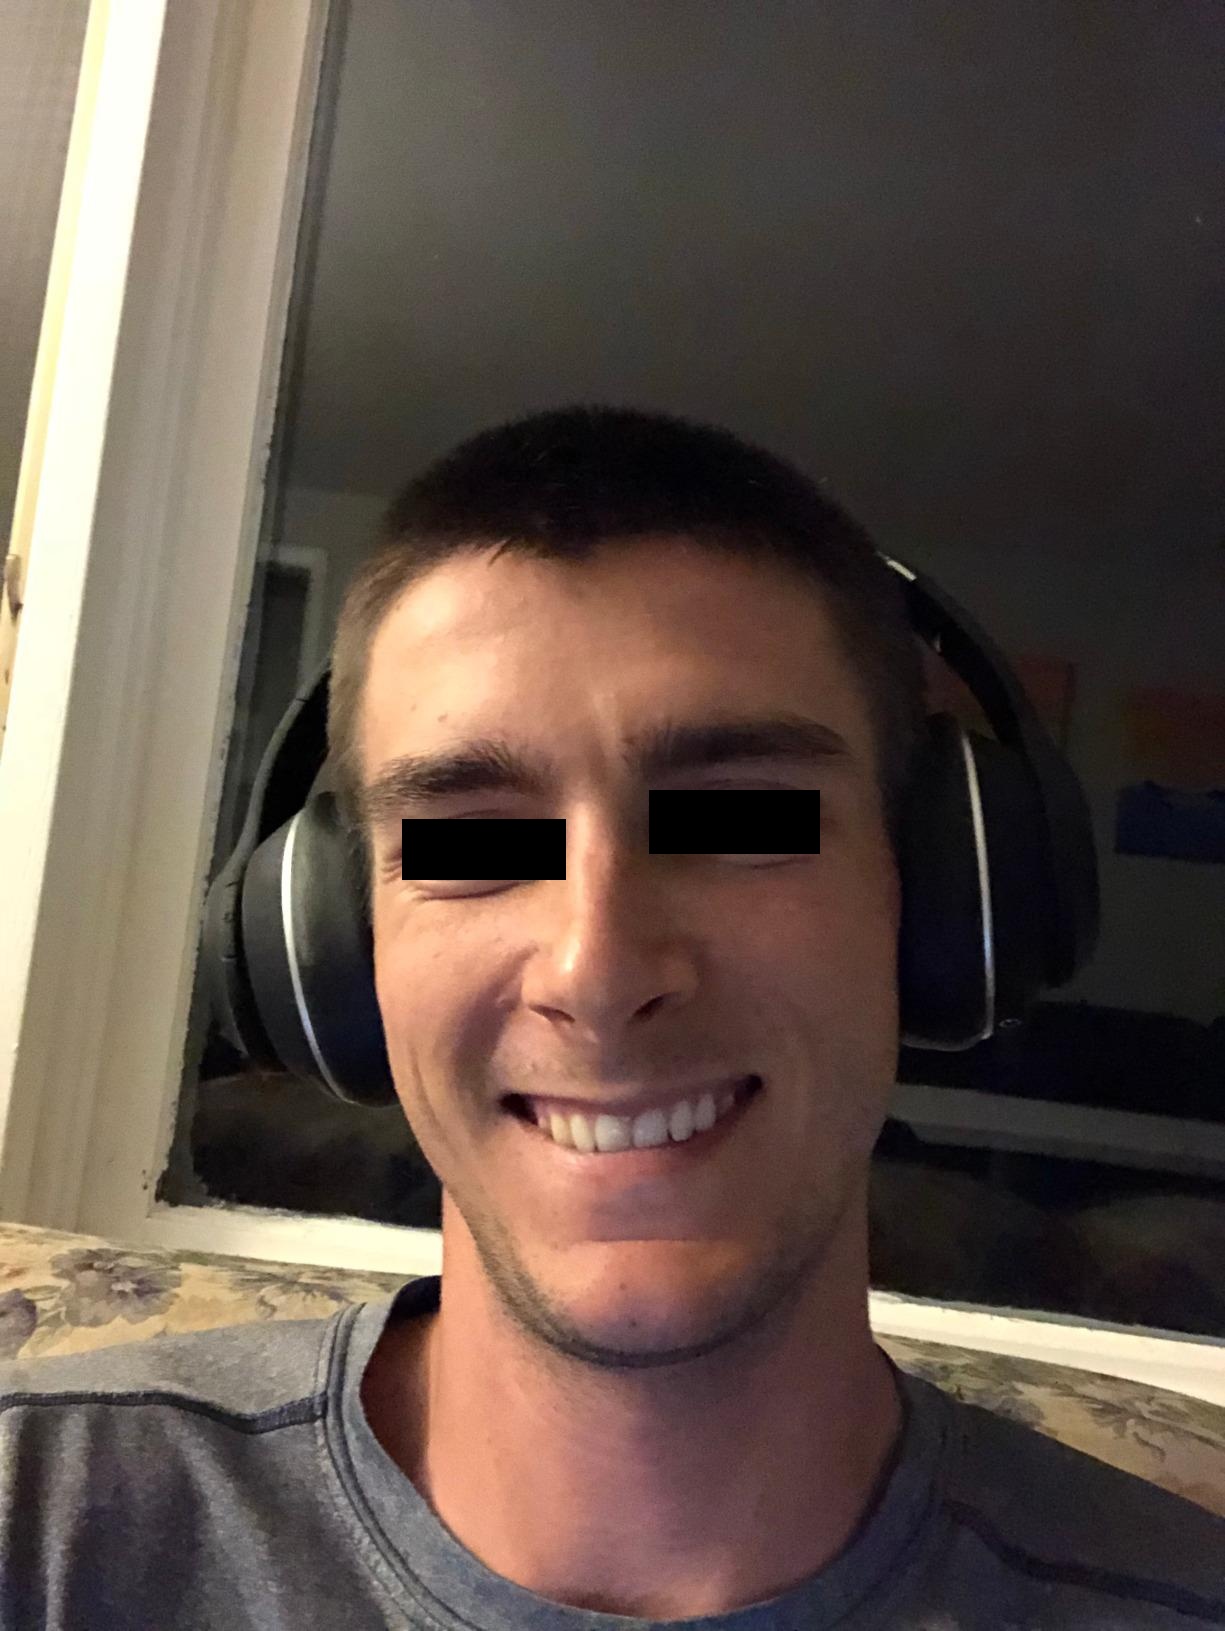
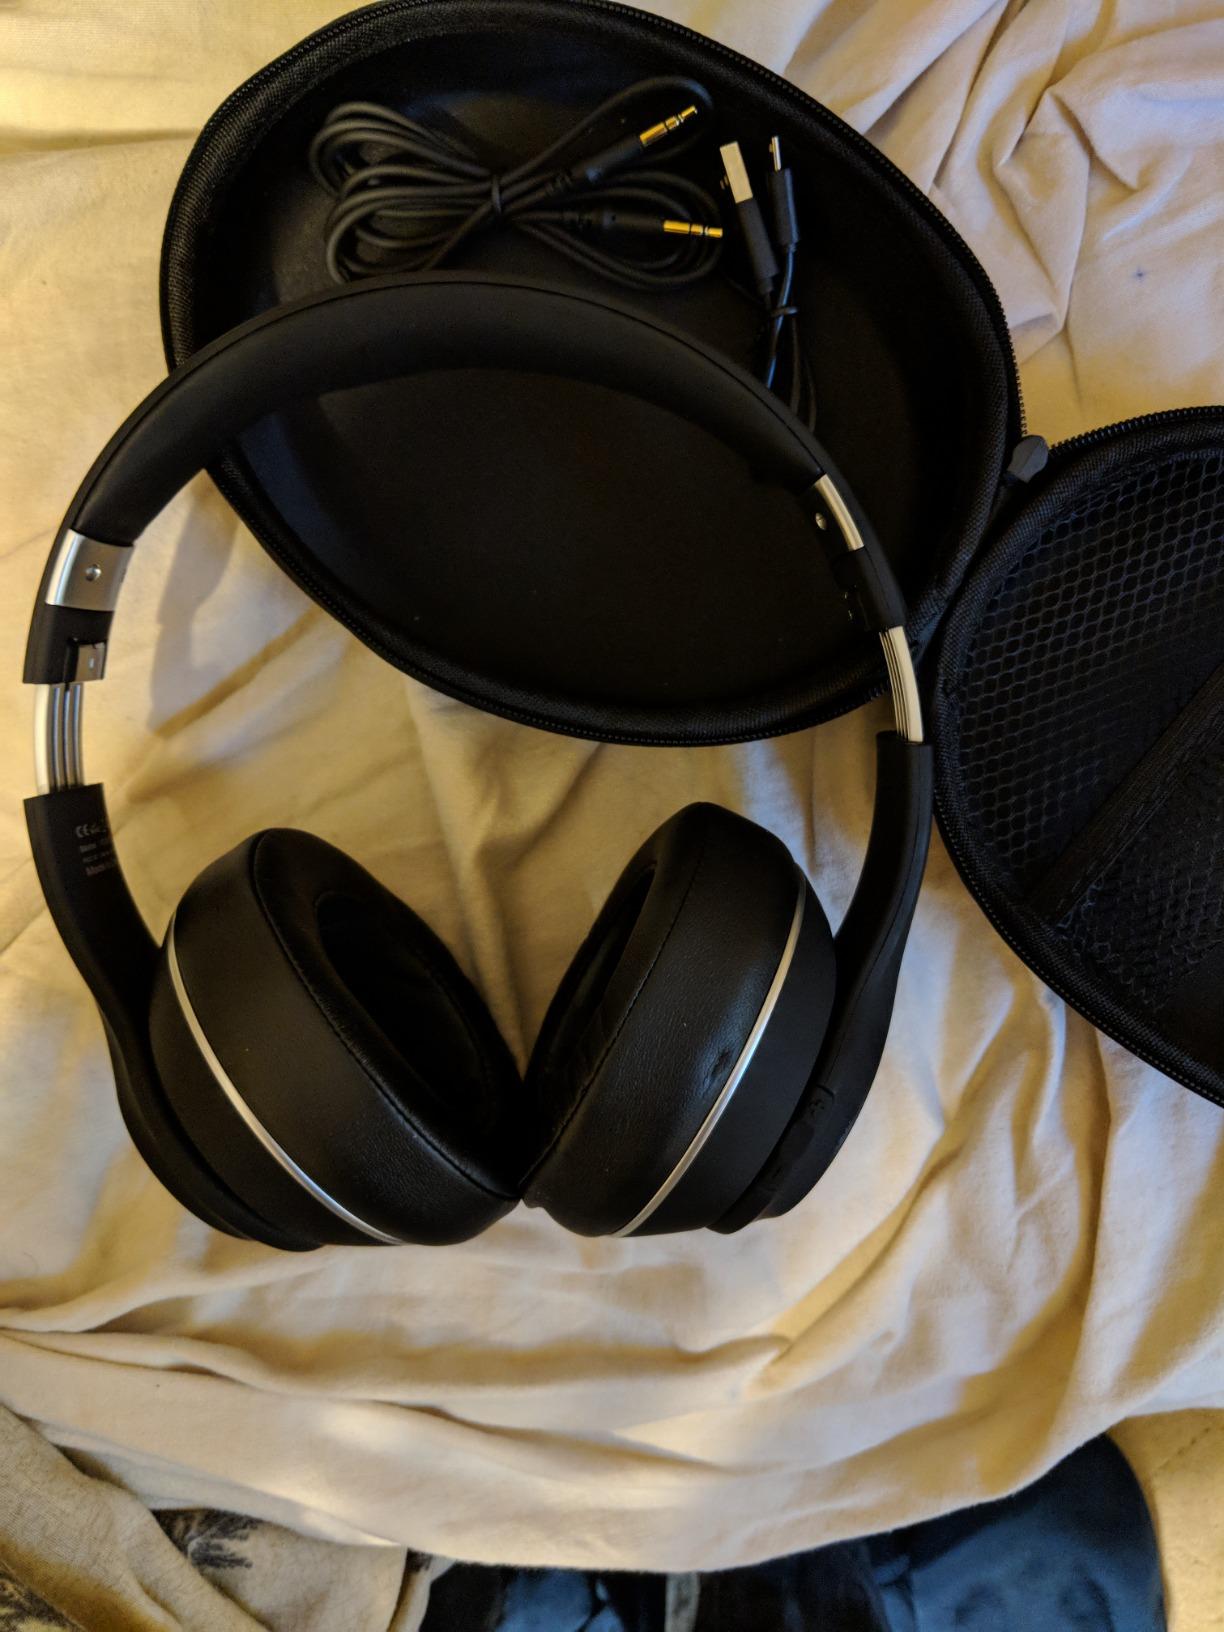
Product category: headphones
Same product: yes